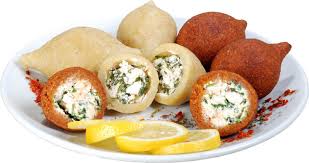
Yemek: icli_kofte